State Anti-Fascist Council for the National Liberation of Croatia

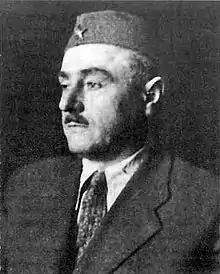
As secretary of the KPH central committee, Andrija Hebrang had a significant influence on the ZAVNOH's work.

Between the ZAVNOH's first and the second sessions, the national liberation movement in Croatia grew from 25,000 to 100,000 fighters and increased its control – particularly on the coast, after the surrender of Italy. On 20 September 1943, the ZAVNOH executive committee decided to add Istria, Rijeka, Zadar and other Croatian lands previously annexed by Italy to Croatia (and thus to Yugoslavia). The AVNOJ confirmed the decision on 30 September. Tito criticised the ZAVNOH for assuming sovereignty in place of Yugoslavia, seeing the decision as an example of latent nationalism in the KPH leadership (which controlled about fifty percent of the Yugoslav Partisan forces at the time).